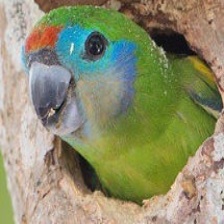
Species: DOUBLE EYED FIG PARROT
Scientific name: CYCLOPSITTA DIOPHTHALMA